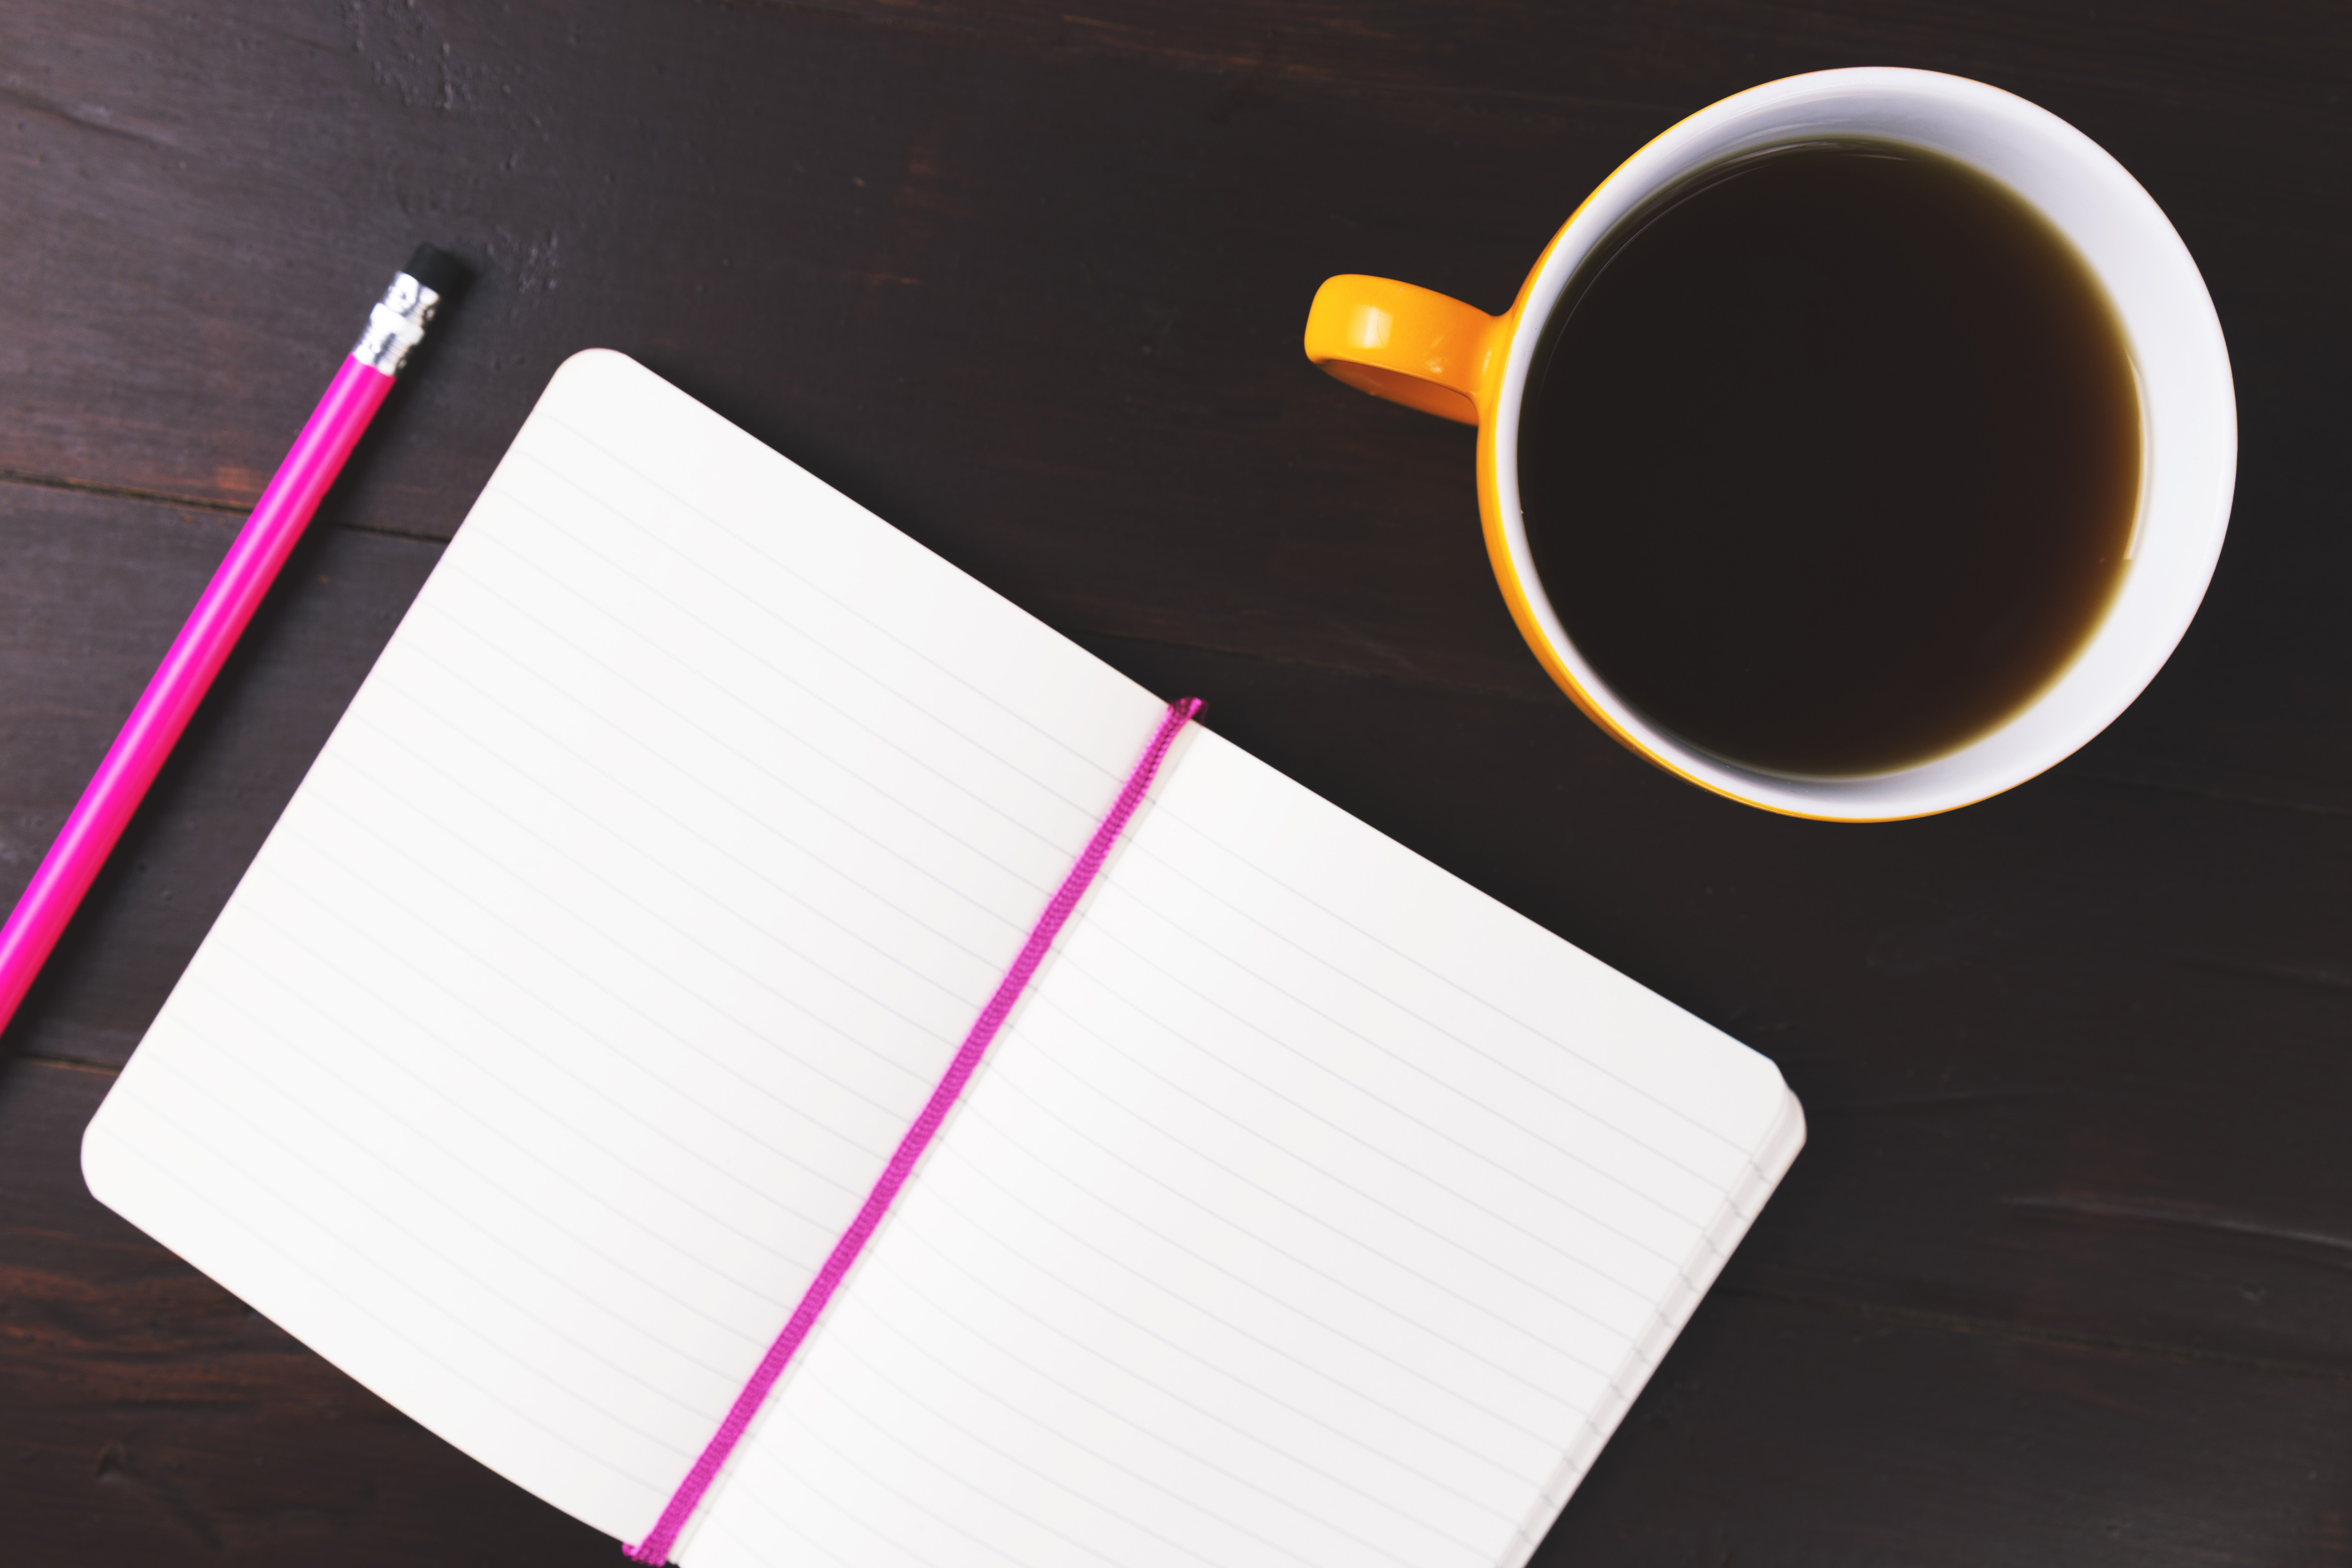
cup, coffee cup, pink, drinkware, mug, tableware, teacup, font, Material property, serveware, rectangle, circle, logo, paper product, still life photography